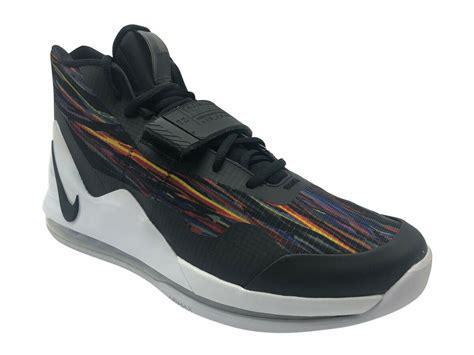
Brand: Nike
Model: Air Force Max